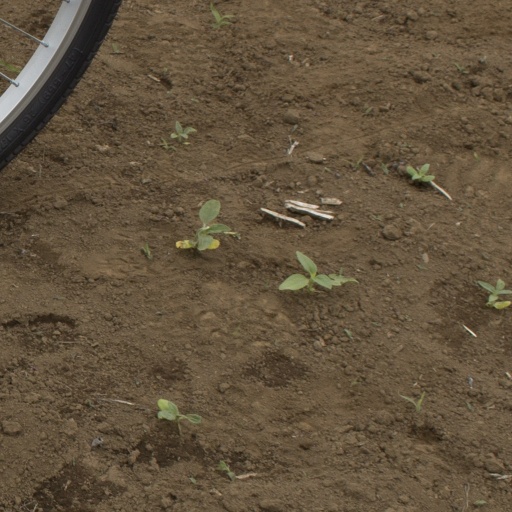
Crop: Jerusalem artichoke